Tiberianus of Baetica

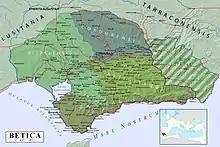
Map of Hispania Baetica

Tiberianus of Baetica, or Tiberianus the Baetican, was a Christian writer of the late 4th century AD from Hispania Baetica. In Jerome's "De viris illustribus", he writes that Tiberianus was accused of Priscillianism, but wrote an apology "in pompous and mongrel language." He was exiled to the Scilly Isles ("Scillonia insula") along with Instantius.